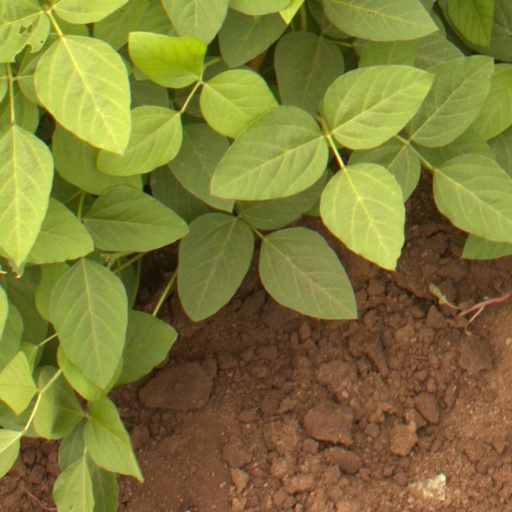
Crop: soybean